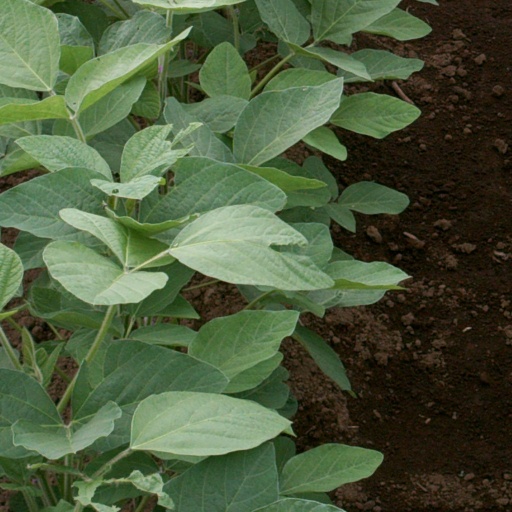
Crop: soybean